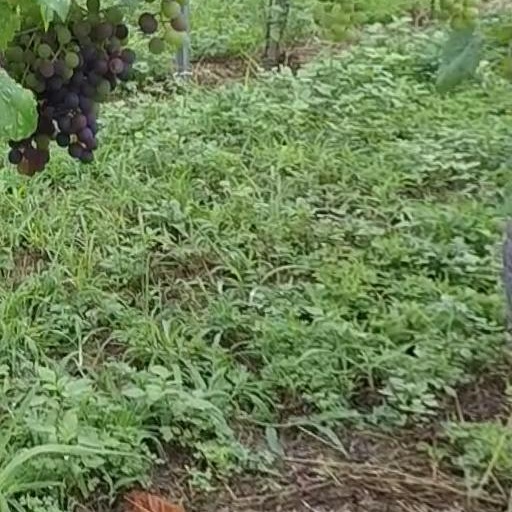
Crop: grape